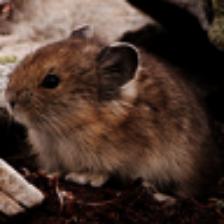
Label: NonHuman